Afghan coat

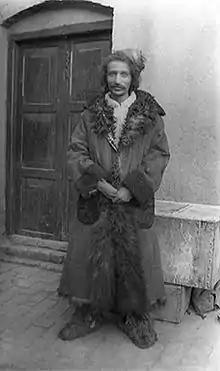
Meher Baba in an Afghan coat, Quetta, 1923

An Afghan coat is a sheepskin or goatskin coat made with the fleece on the inside and the soft suede-like leather on the outside. It is a development of the traditional overcoat of the Afghan people, which could be anywhere from jacket- to ankle-length, with full or partial sleeves.